Calgary Round-Up Band

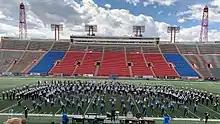
The Calgary Round-Up Band along with the Calgary Stampede Show Band, Calgary Stetson Show Band and Red Deer Royals performing at Music N Motion 2019.

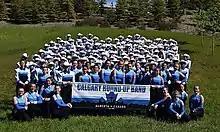
The Calgary Round-Up Band posing for a group photo at the 2019 AMA School Safety Patrol Picnic.

Originally known as "The Calgary Safety Patrol Band," the Calgary Round-Up Band was founded in 1956 by Sergeant Don Hanson and Corporal Chris Chisholm of the Calgary Police Service, and with the help of Kathleen Roberts. The group was originally organized as an after school program at Briar Hill Elementary and Junior High School, which was chosen due to its active music program. During this time the band was composed of recorders, drums and glockenspiels. The original uniform colours were red, black and white: reminiscent of the Calgary Police Service uniform colors. Following a brief year and a half at Briar Hill Elementary and Junior High School, the band moved to Stanley Jones School where it remained for the following ten years.